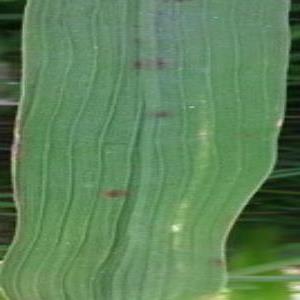
Disease: Brownspot